Javkhlant Formation

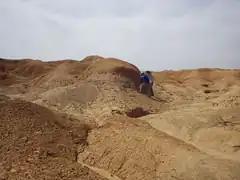
Khugenetjavkhlant locality

The Javkhlant Formation is a geological formation in Mongolia whose strata date back to the Late Cretaceous possibly Santonian to Campanian. Ceratopsian, ornithopod and theropod remains been found in the formation. A prominent fossilized therizinosauroid nesting site is also known from the formation.